Royal Lincolnshire Regiment

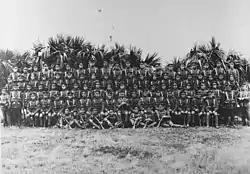
"Bullock's Boys" The First Contingent of the BVRC to the Lincolns, training in Bermuda for the Western Front, Winter 1914–15

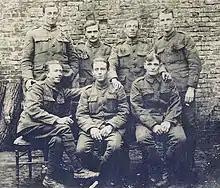
Bermuda Volunteer Rifle Corps soldiers with the Lincolnshire Regiment in France, 1918

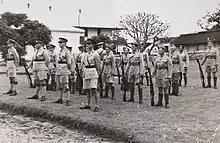
Governor of Bermuda and General Officer Commanding the Bermuda Command, Lieutenant-General Sir Denis Bernard, inspects the First Contingent of the BVRC to the Lincolnshire Regiment at Prospect Camp, Bermuda on 22 June 1940

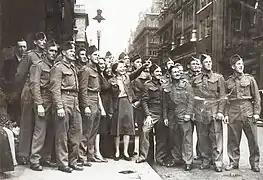
BVRC soldiers serving with the Lincolnshire Regiment, circa May 1944

The 1st Battalion landed at Le Havre as part of the 9th Brigade in the 3rd Division for service on the Western Front in August 1914. Notable engagements included the First Battle of Ypres in autumn 1914 and the Battle of Bellewaarde in May 1915, during which the commanding officer of the battalion, Major H. E. R. Boxer, was killed.